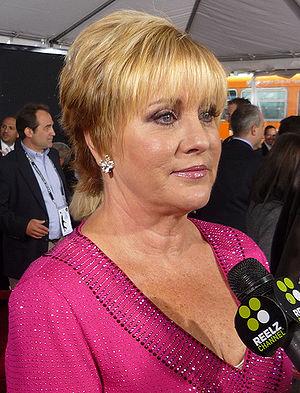
Lorna Luft est une actrice, chanteuse et productrice américaine née le 21 novembre 1952 à Santa Monica. Elle est la fille de Judy Garland et la demi-sœur de Liza Minnelli.